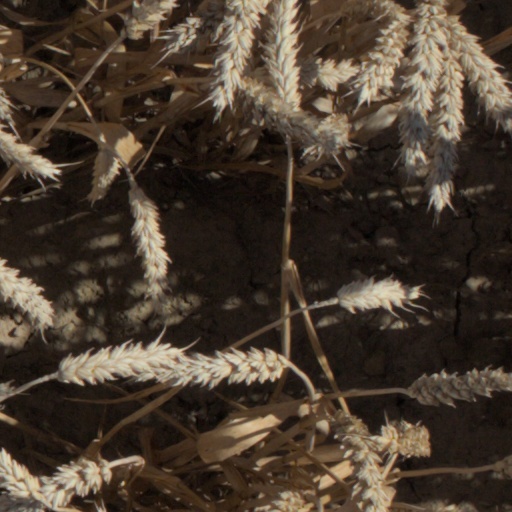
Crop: wheat